Funerary art in Puritan New England

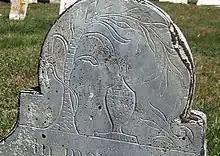
Urn and willow, on the gravestone of Lois Witham (d.1800). Old Burial Ground, Rockport MA

Continuing the evolution of winged death heads, cherubs (or "soul effigies") are skull-shaped effigies with distinctly human faces intended to represent the deceased's soul. Some are placed in an enclosing motif, such as a solar symbol or a tree. Others retain the angel's wings commonly seen in the death head.